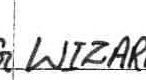
Label: Wizards